The Moonstone

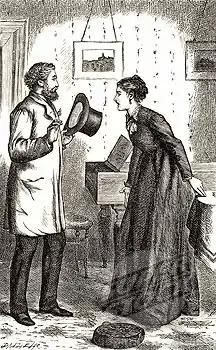
Rachel Verinder confronts Franklin Blake (1891 illustration)

Now believing that Rachel suspects him of the theft on Rosanna's evidence, Franklin engineers a meeting and asks her. To his astonishment she tells him she actually saw him steal the diamond and has been protecting his reputation at the cost of her own even though she believes him to be a thief and a hypocrite. With hope of redeeming himself he returns to Yorkshire to the scene of the crime and is befriended by Mr. Ezra Jennings, the assistant of Dr. Candy, the doctor. They join to continue the investigations and learn that Franklin was secretly given laudanum during the night of the party (by Mr. Candy, who wanted to exact vengeance on Franklin for criticising medicine); it appears that this, in addition to his anxiety about Rachel and the diamond and other nervous irritations, caused him to take the diamond in a narcotic trance, to move it to a safe place. A re-enactment of the evening's events confirms this, but how the stone ended up in a London bank remains a mystery solved only a year after the birthday party when the stone is redeemed.